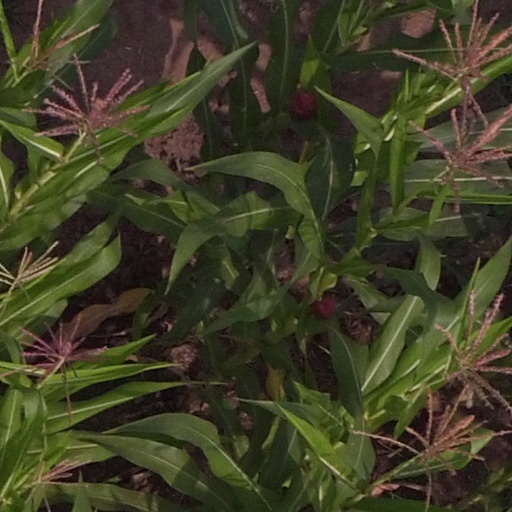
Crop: maize; corn